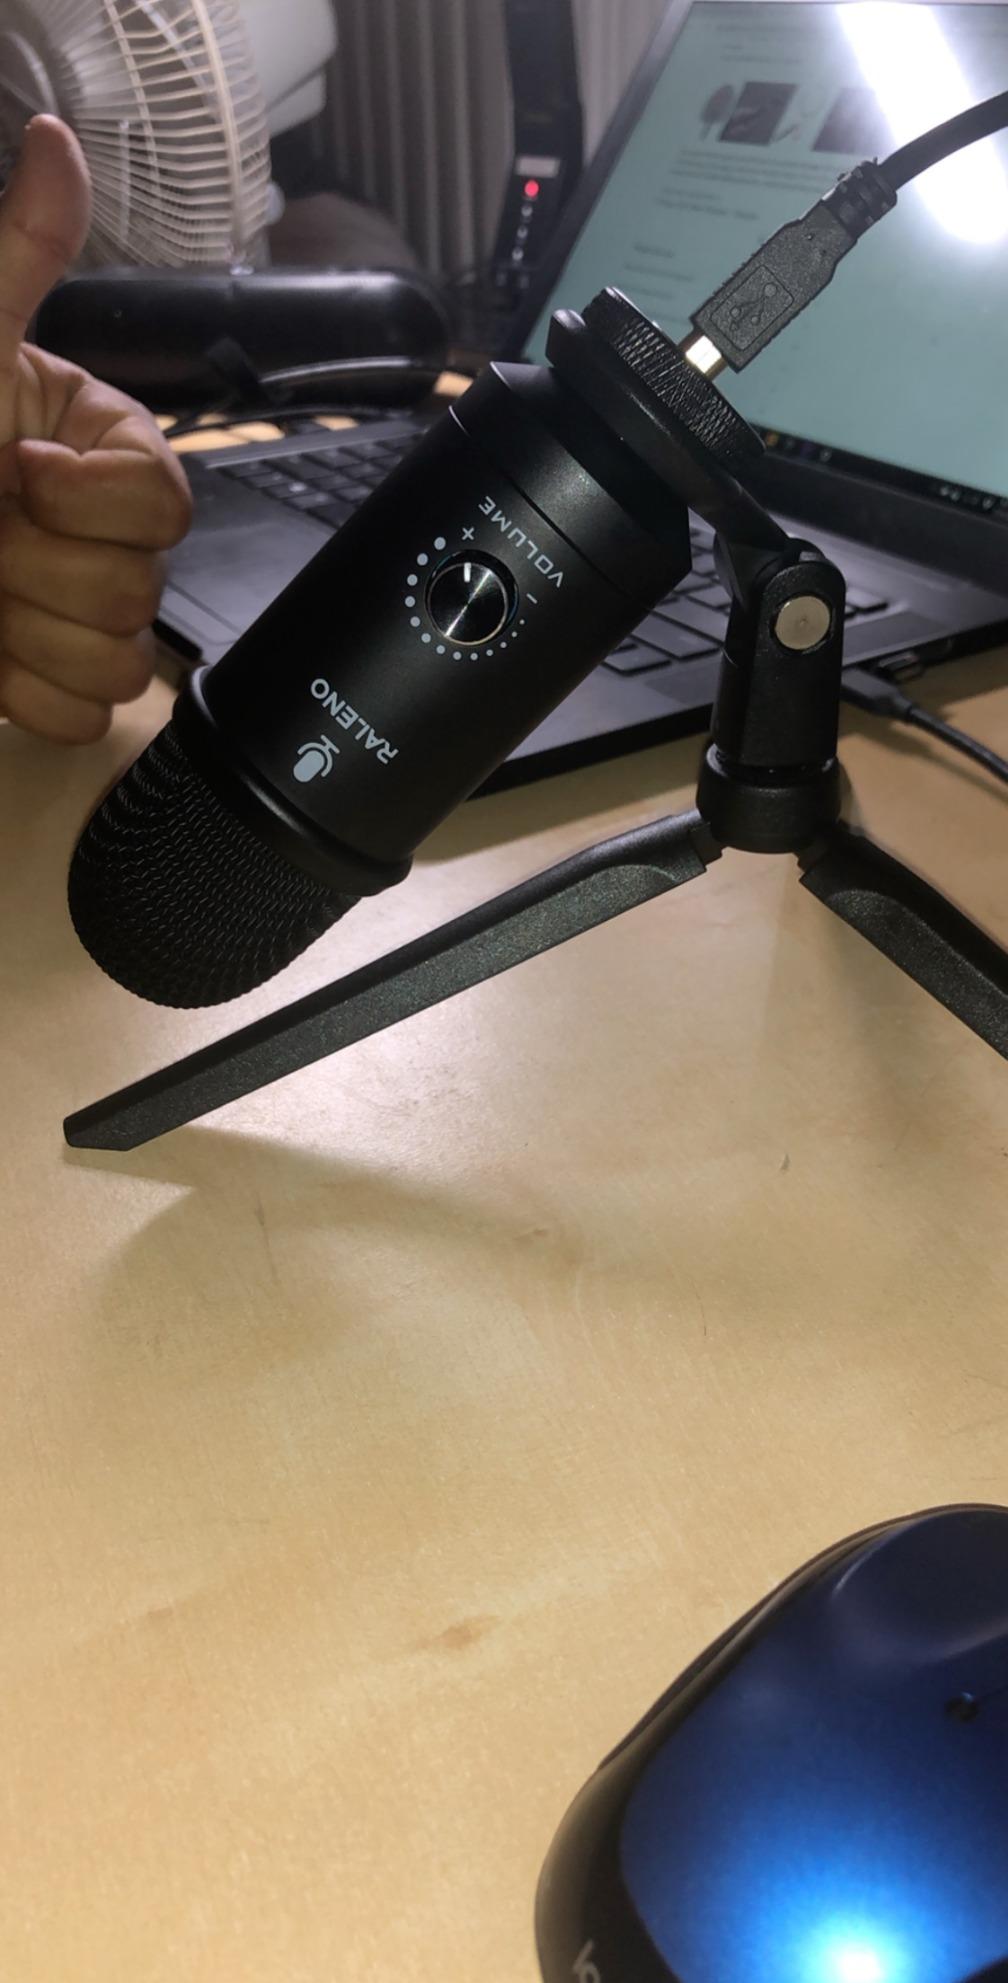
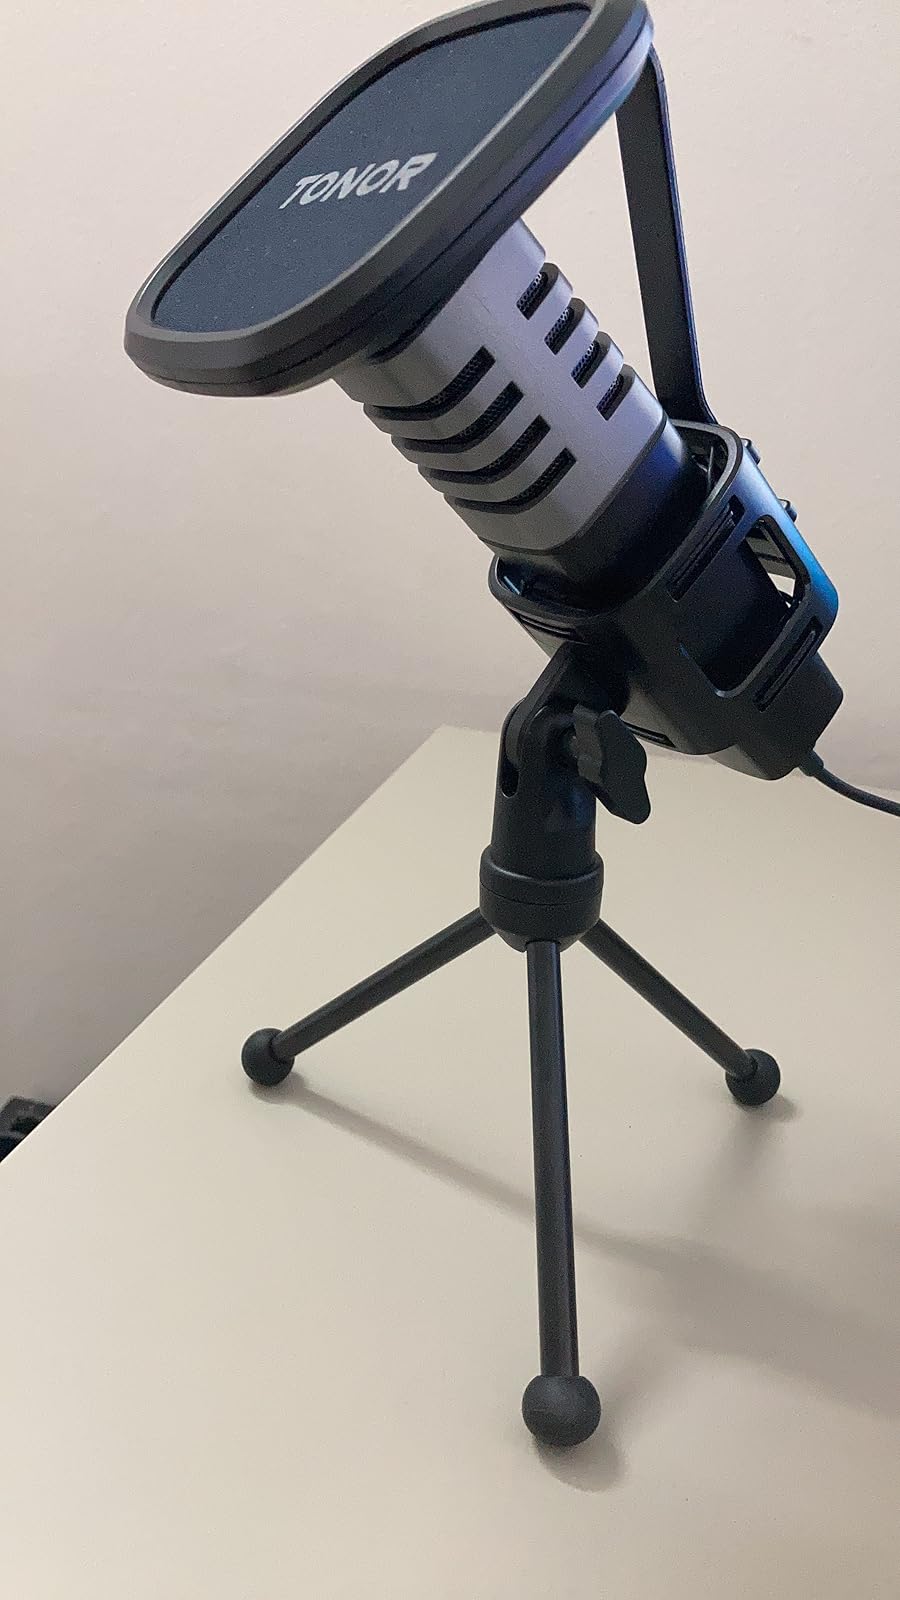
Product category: microphone
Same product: no